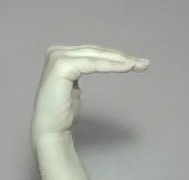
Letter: haa